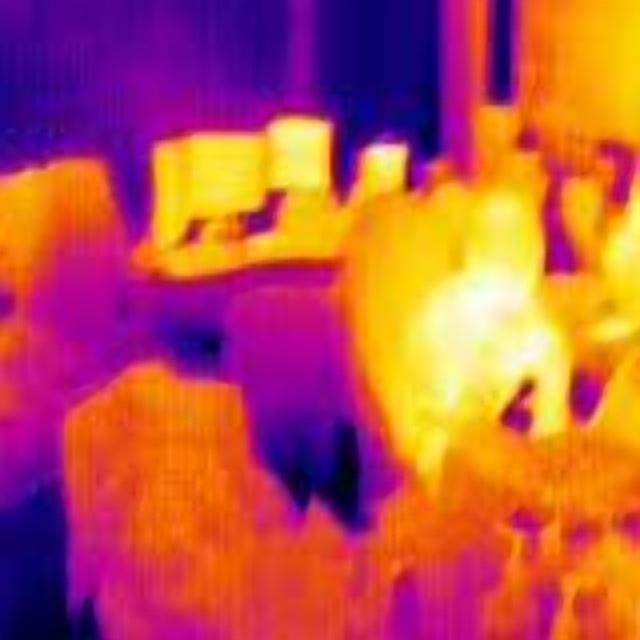
Detected objects:
label: person